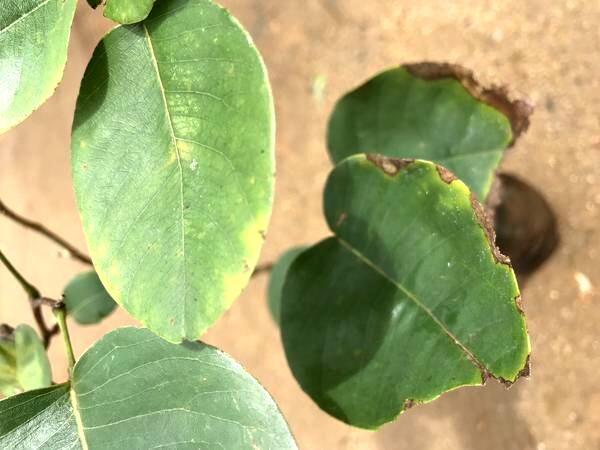
Plant: Raktachandini